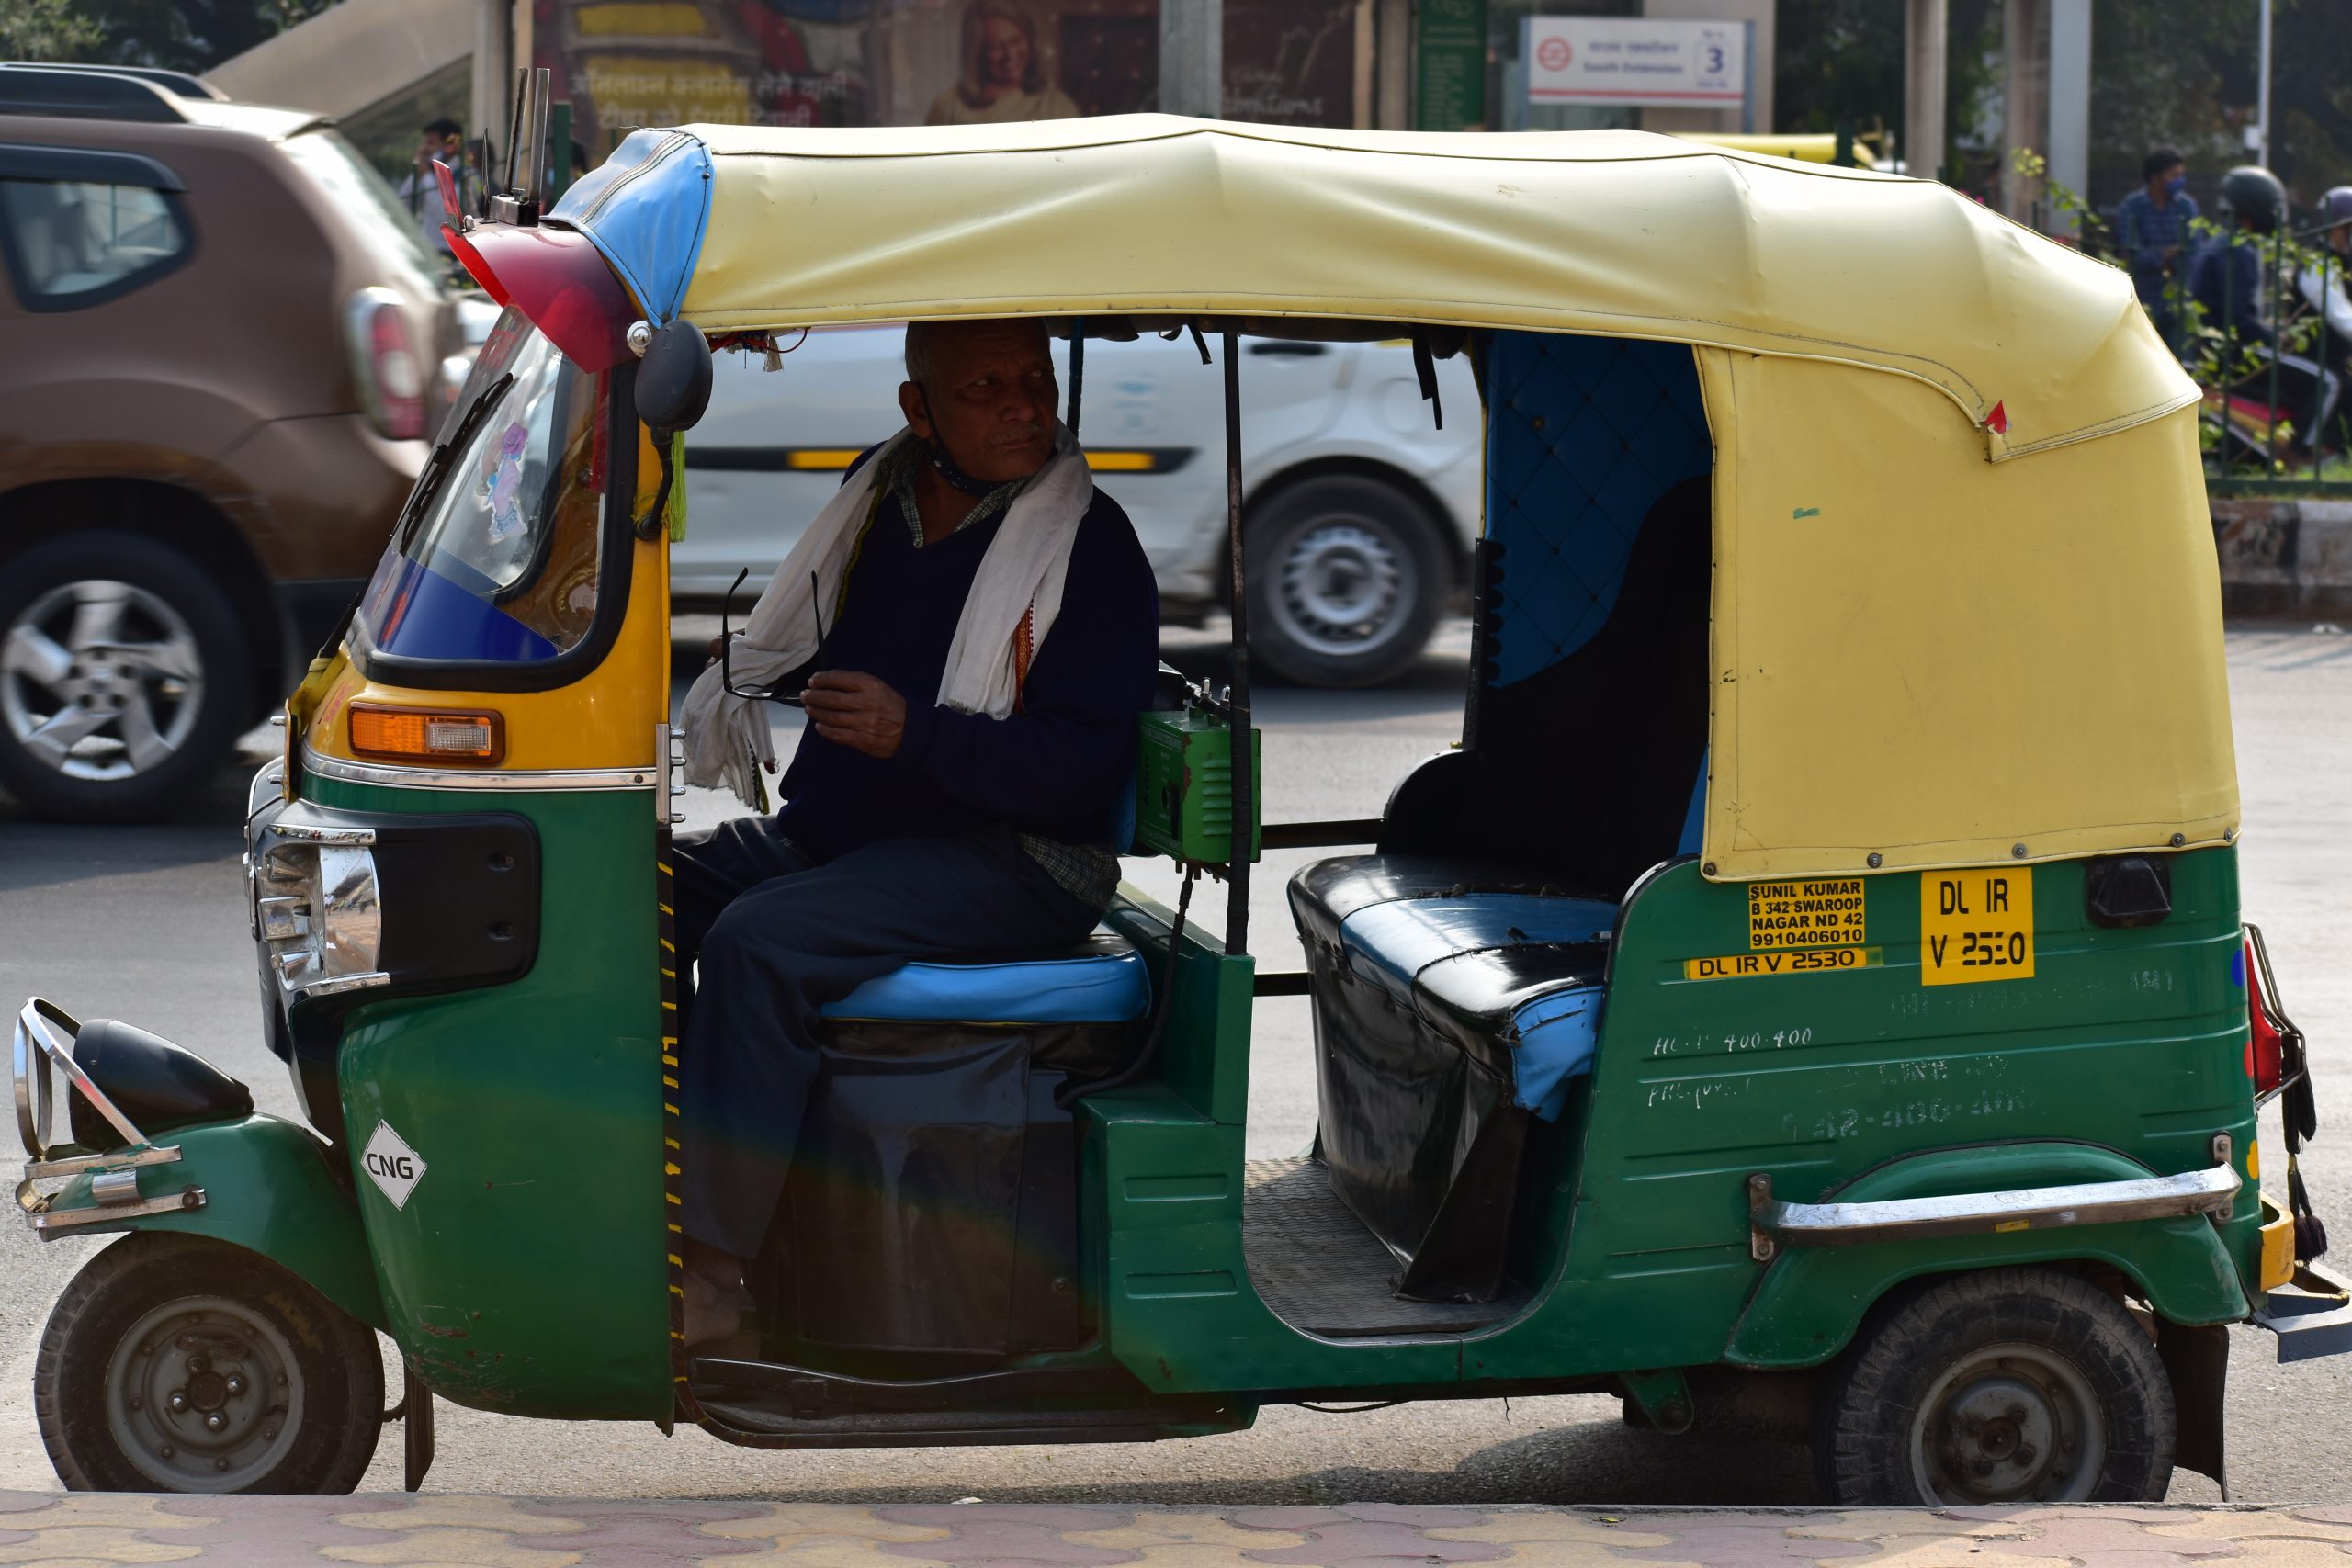
Vehicle type: Auto Rickshaws